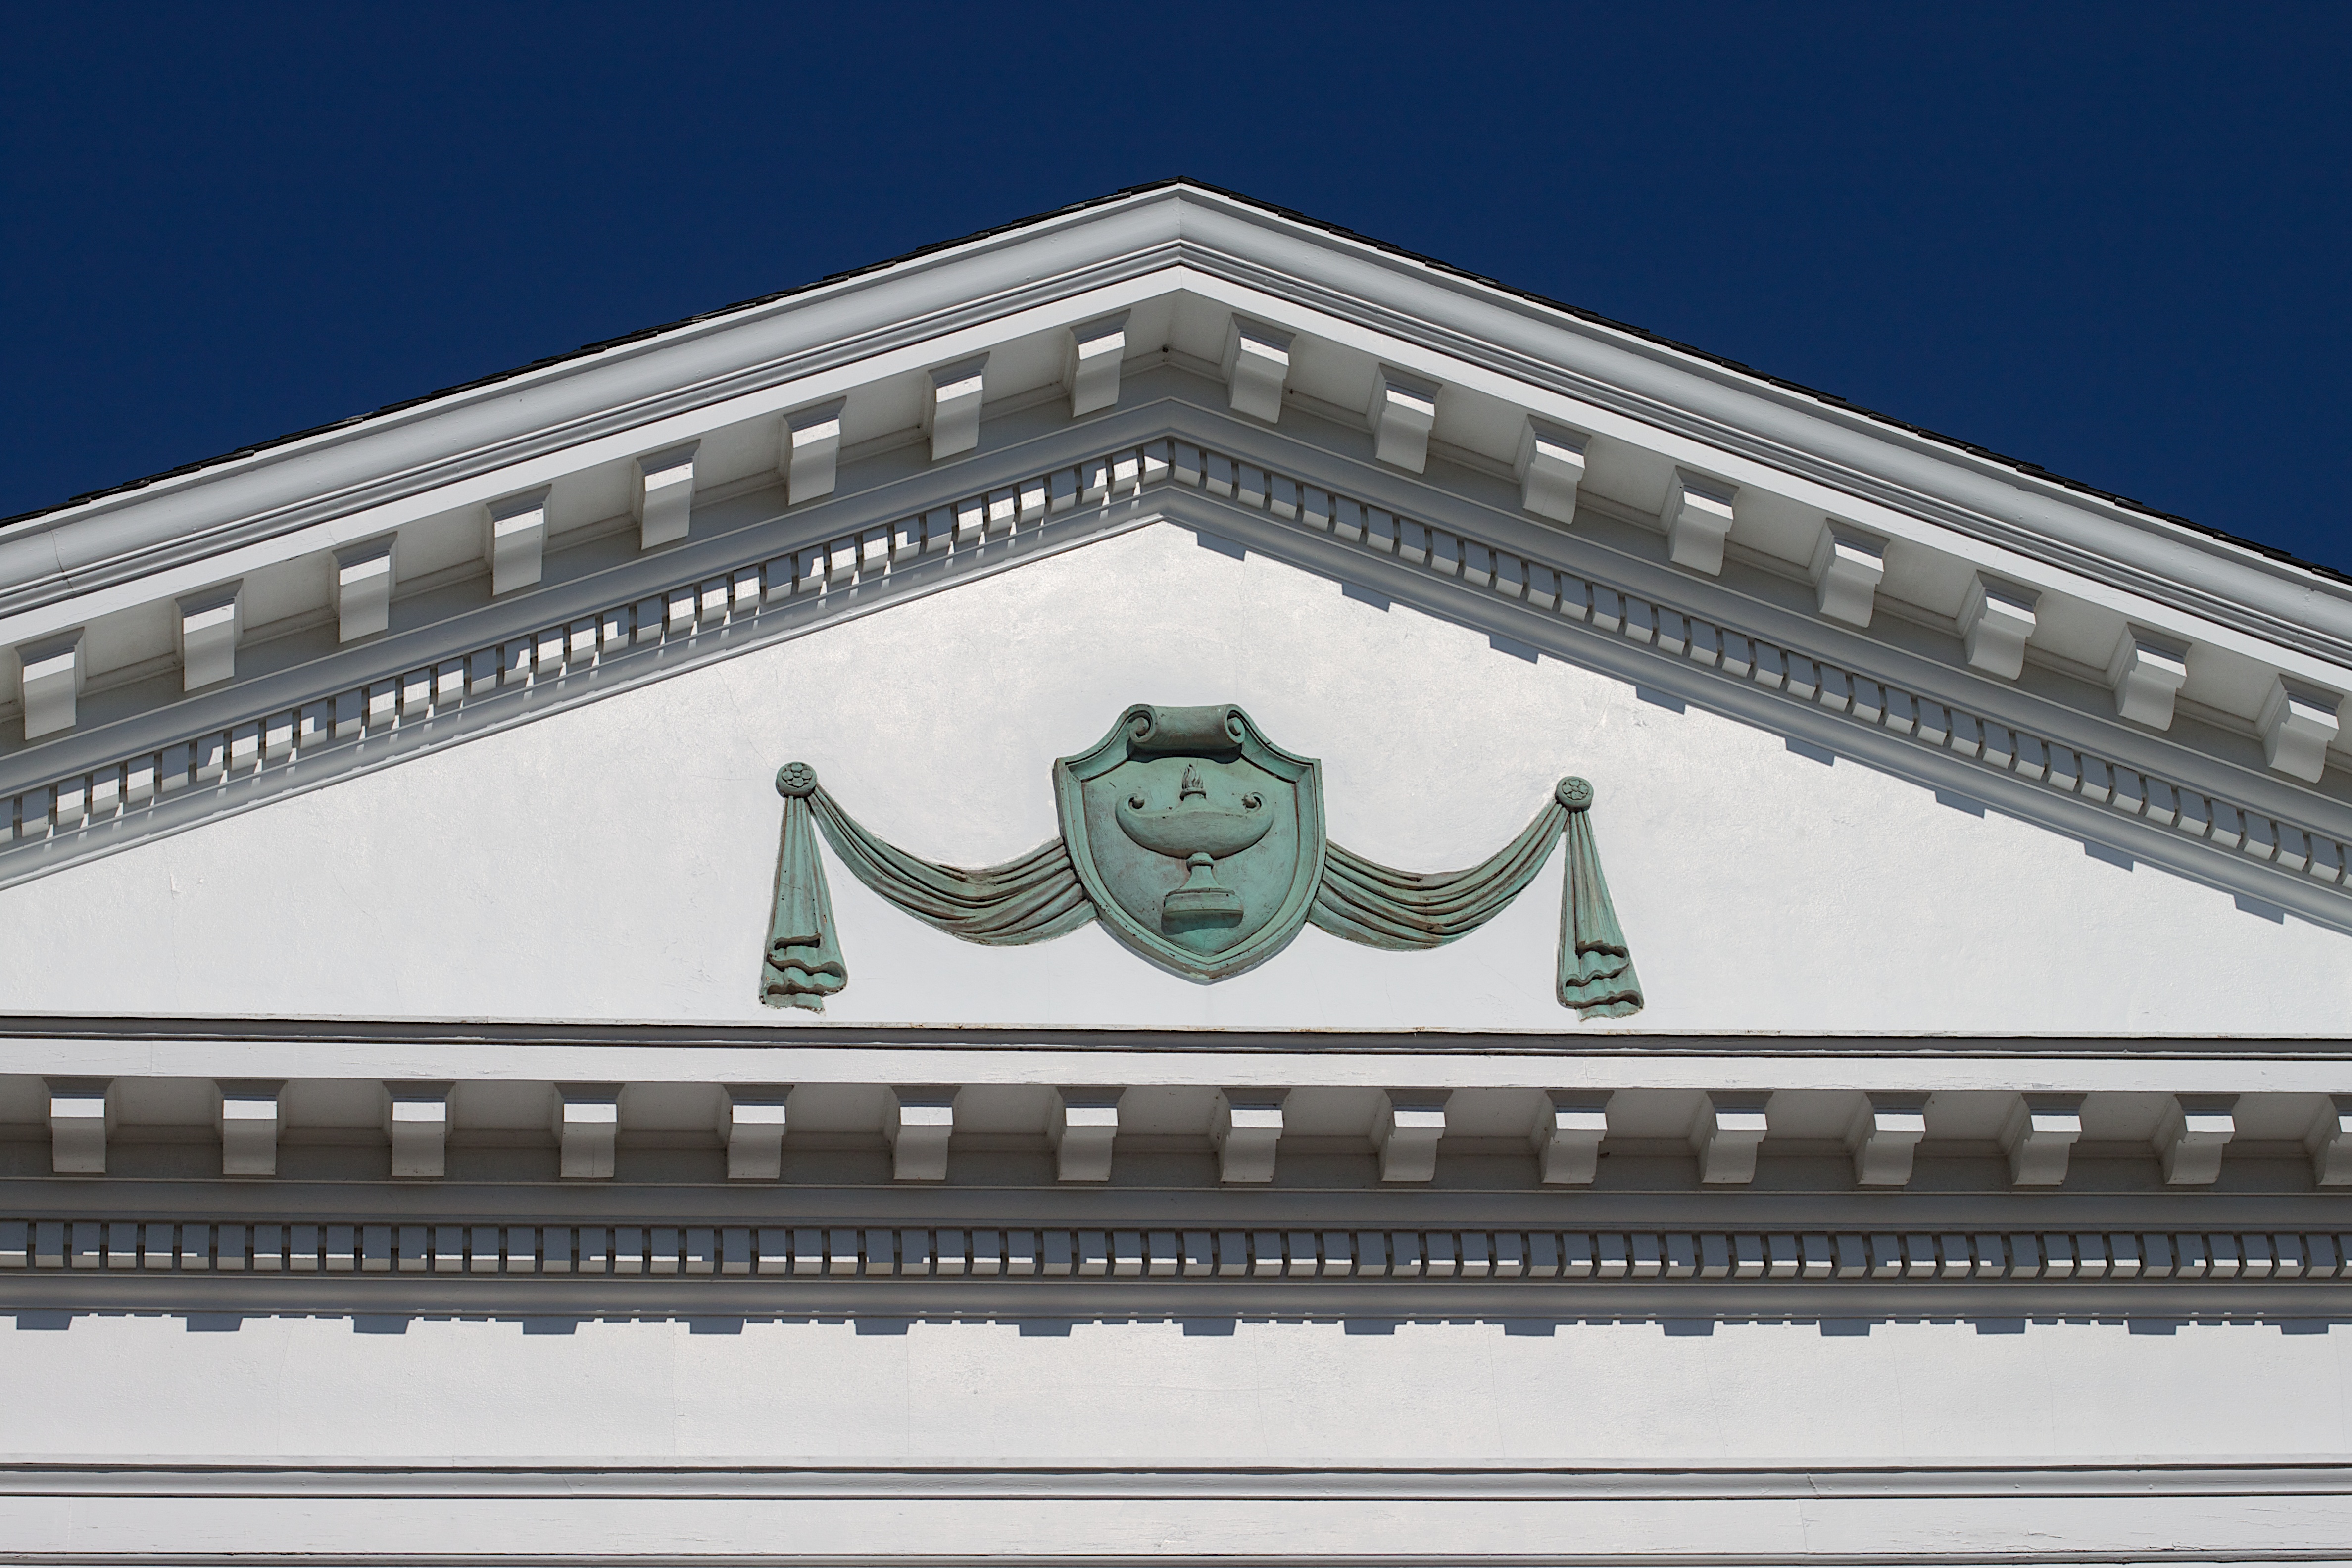
structure, lighting, stadium, odyssey, personal computer hardware